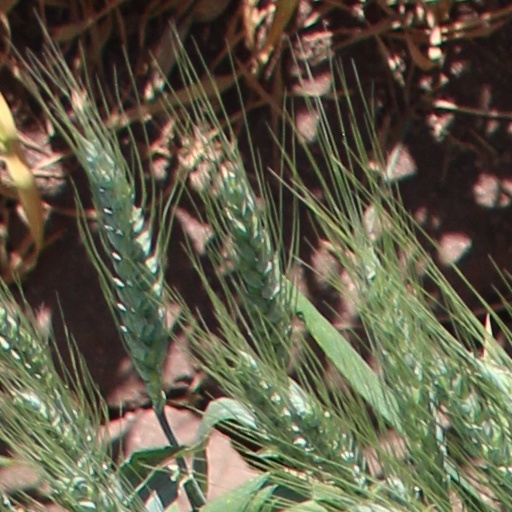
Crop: wheat